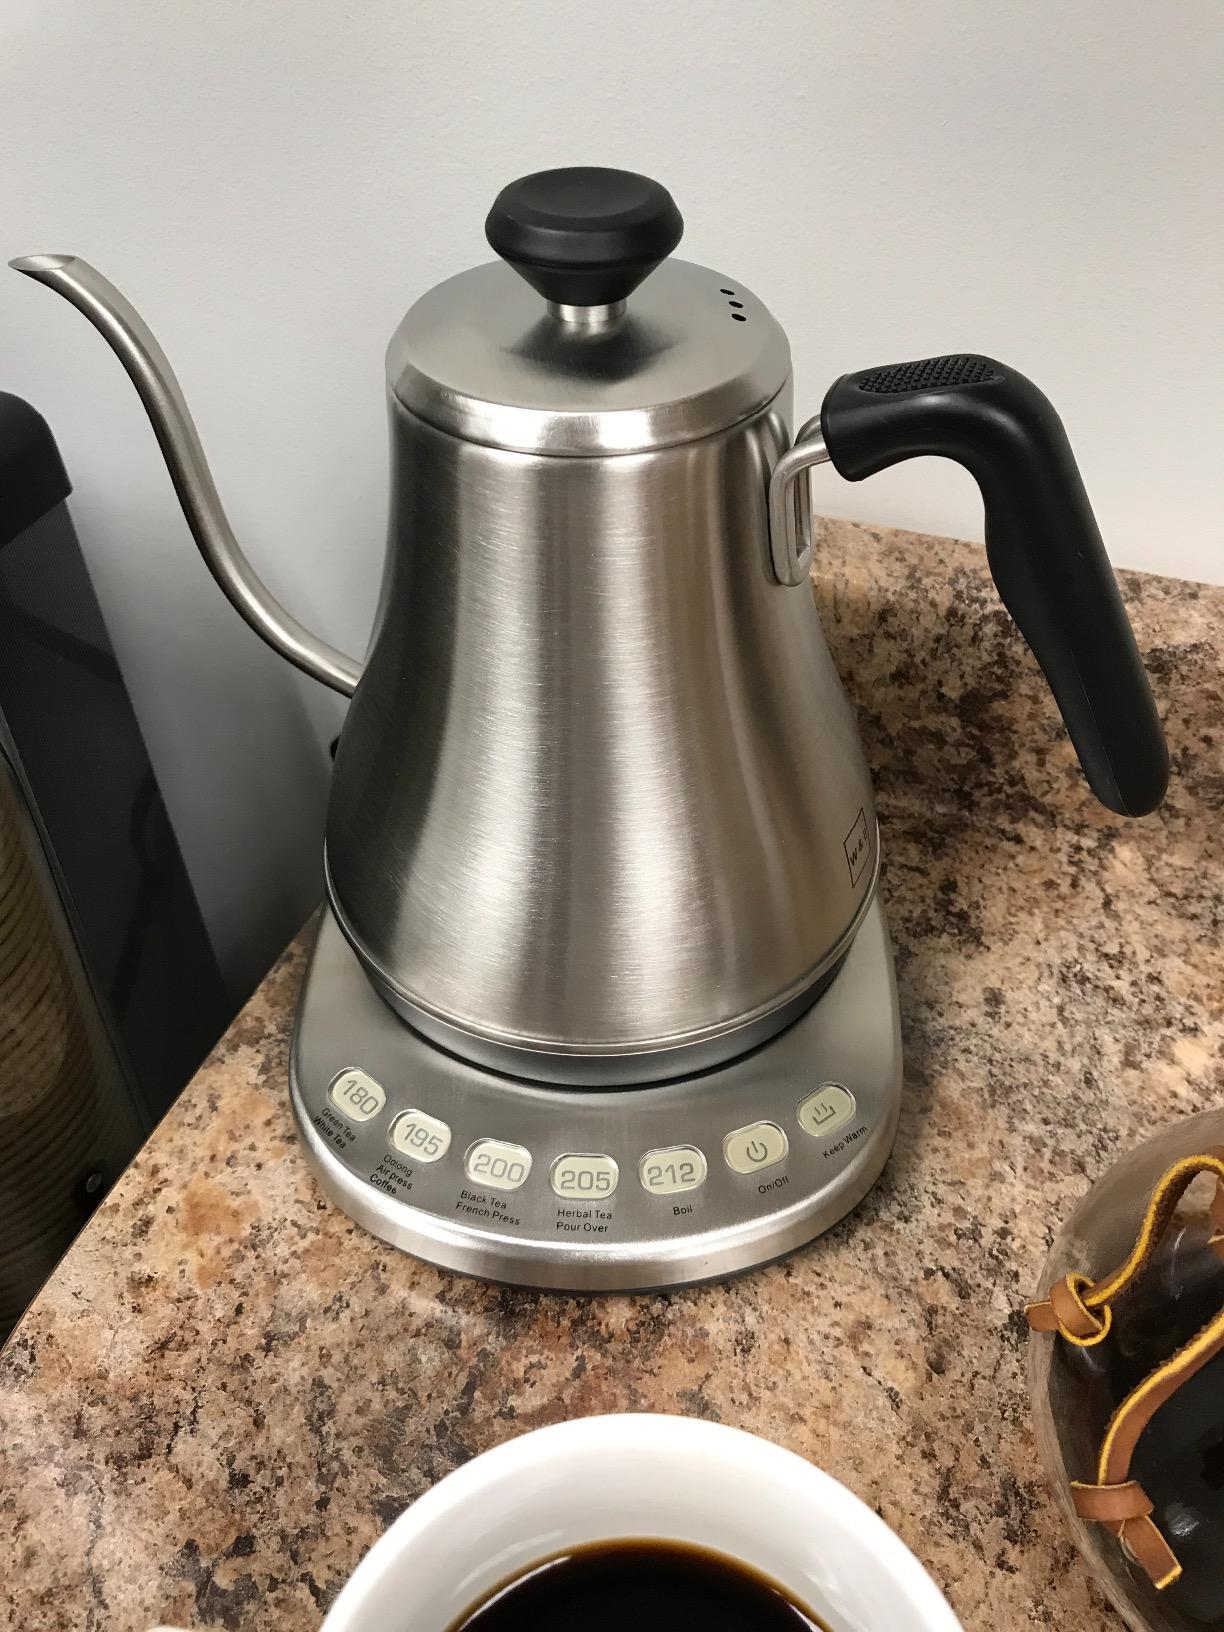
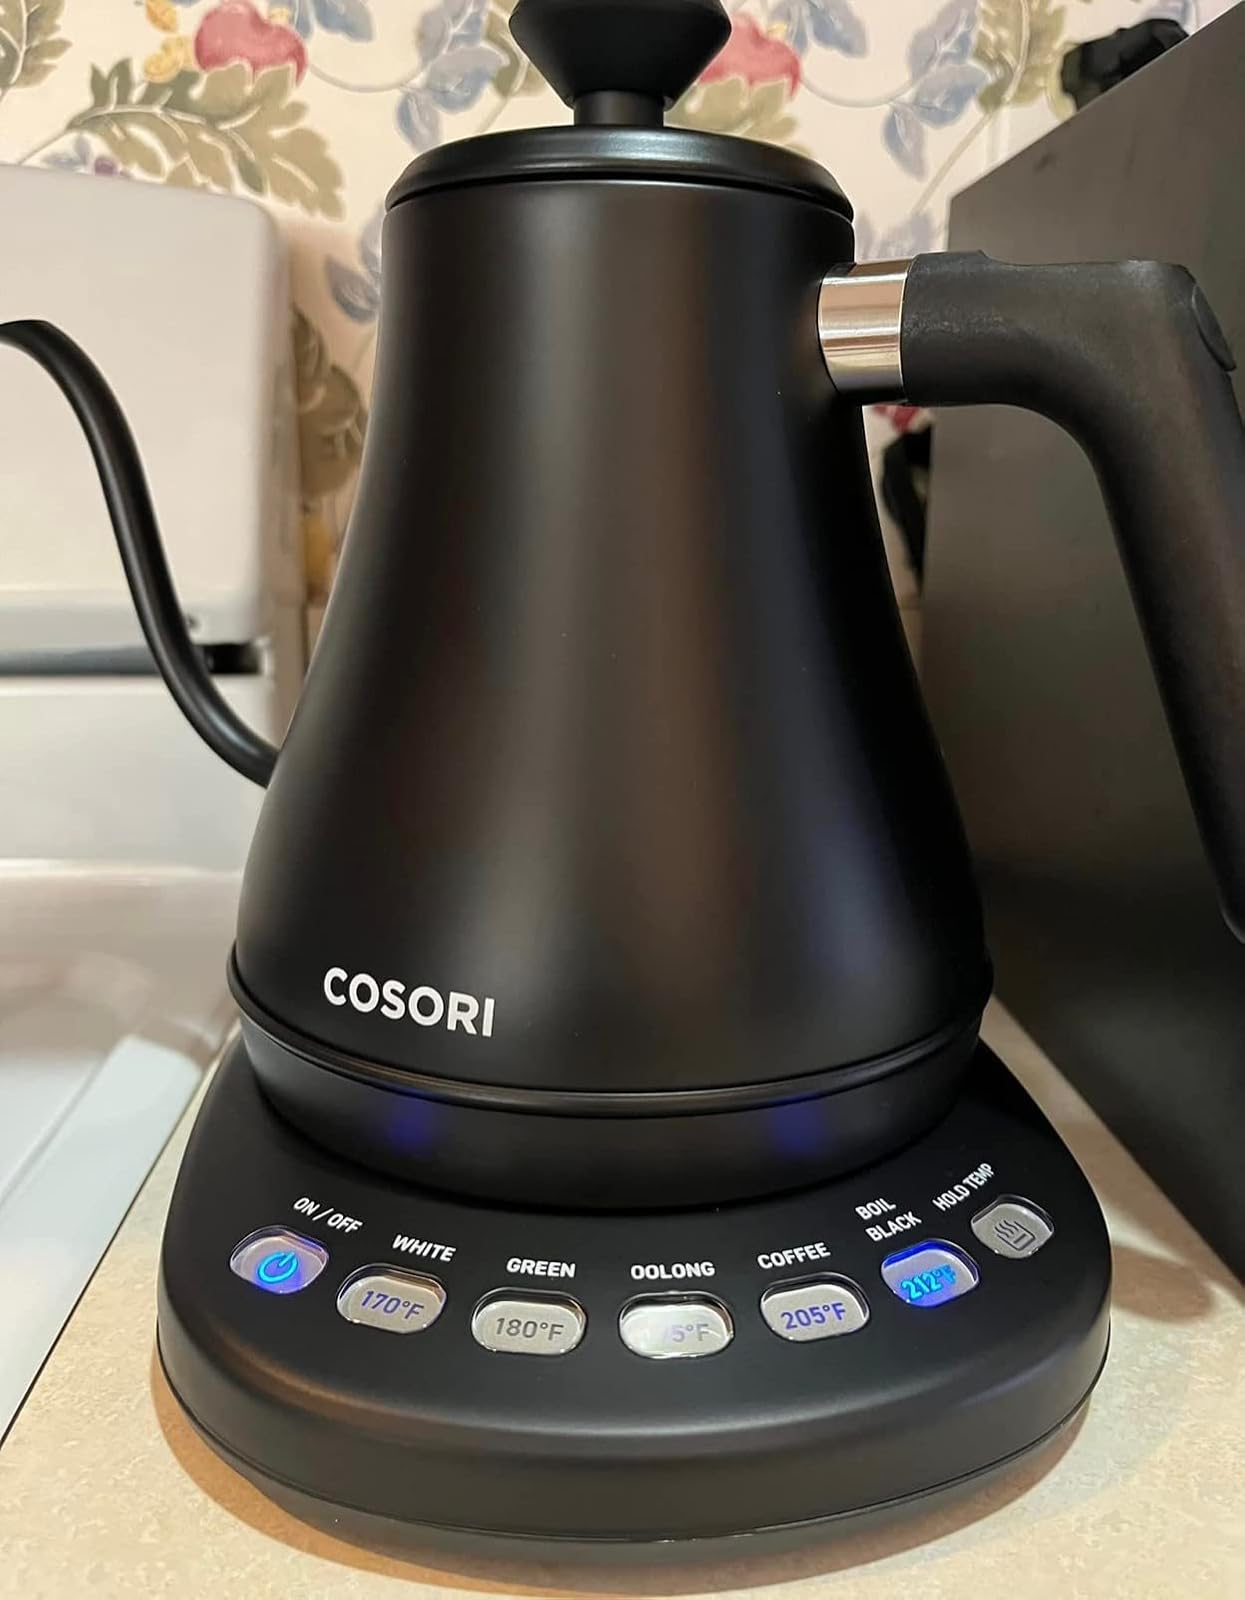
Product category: items_kettle
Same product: no